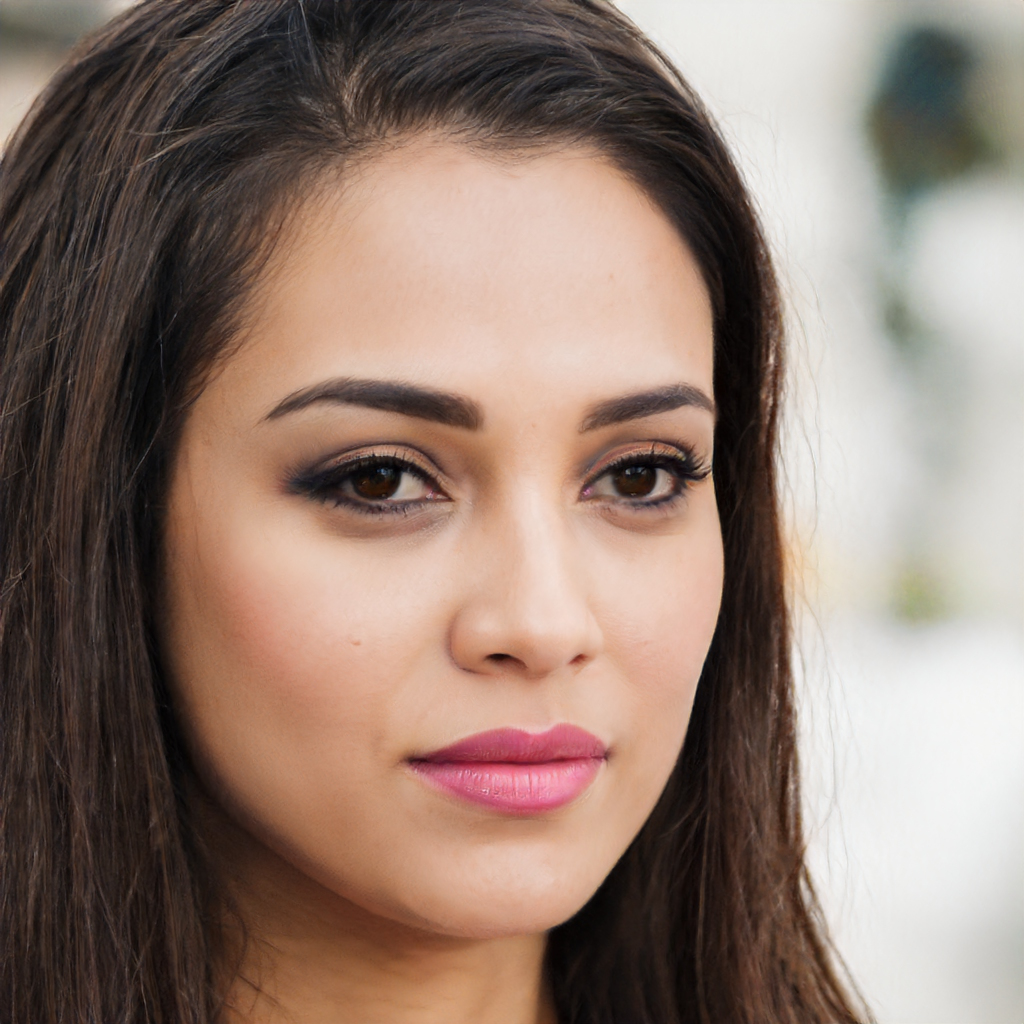
Label: Colored